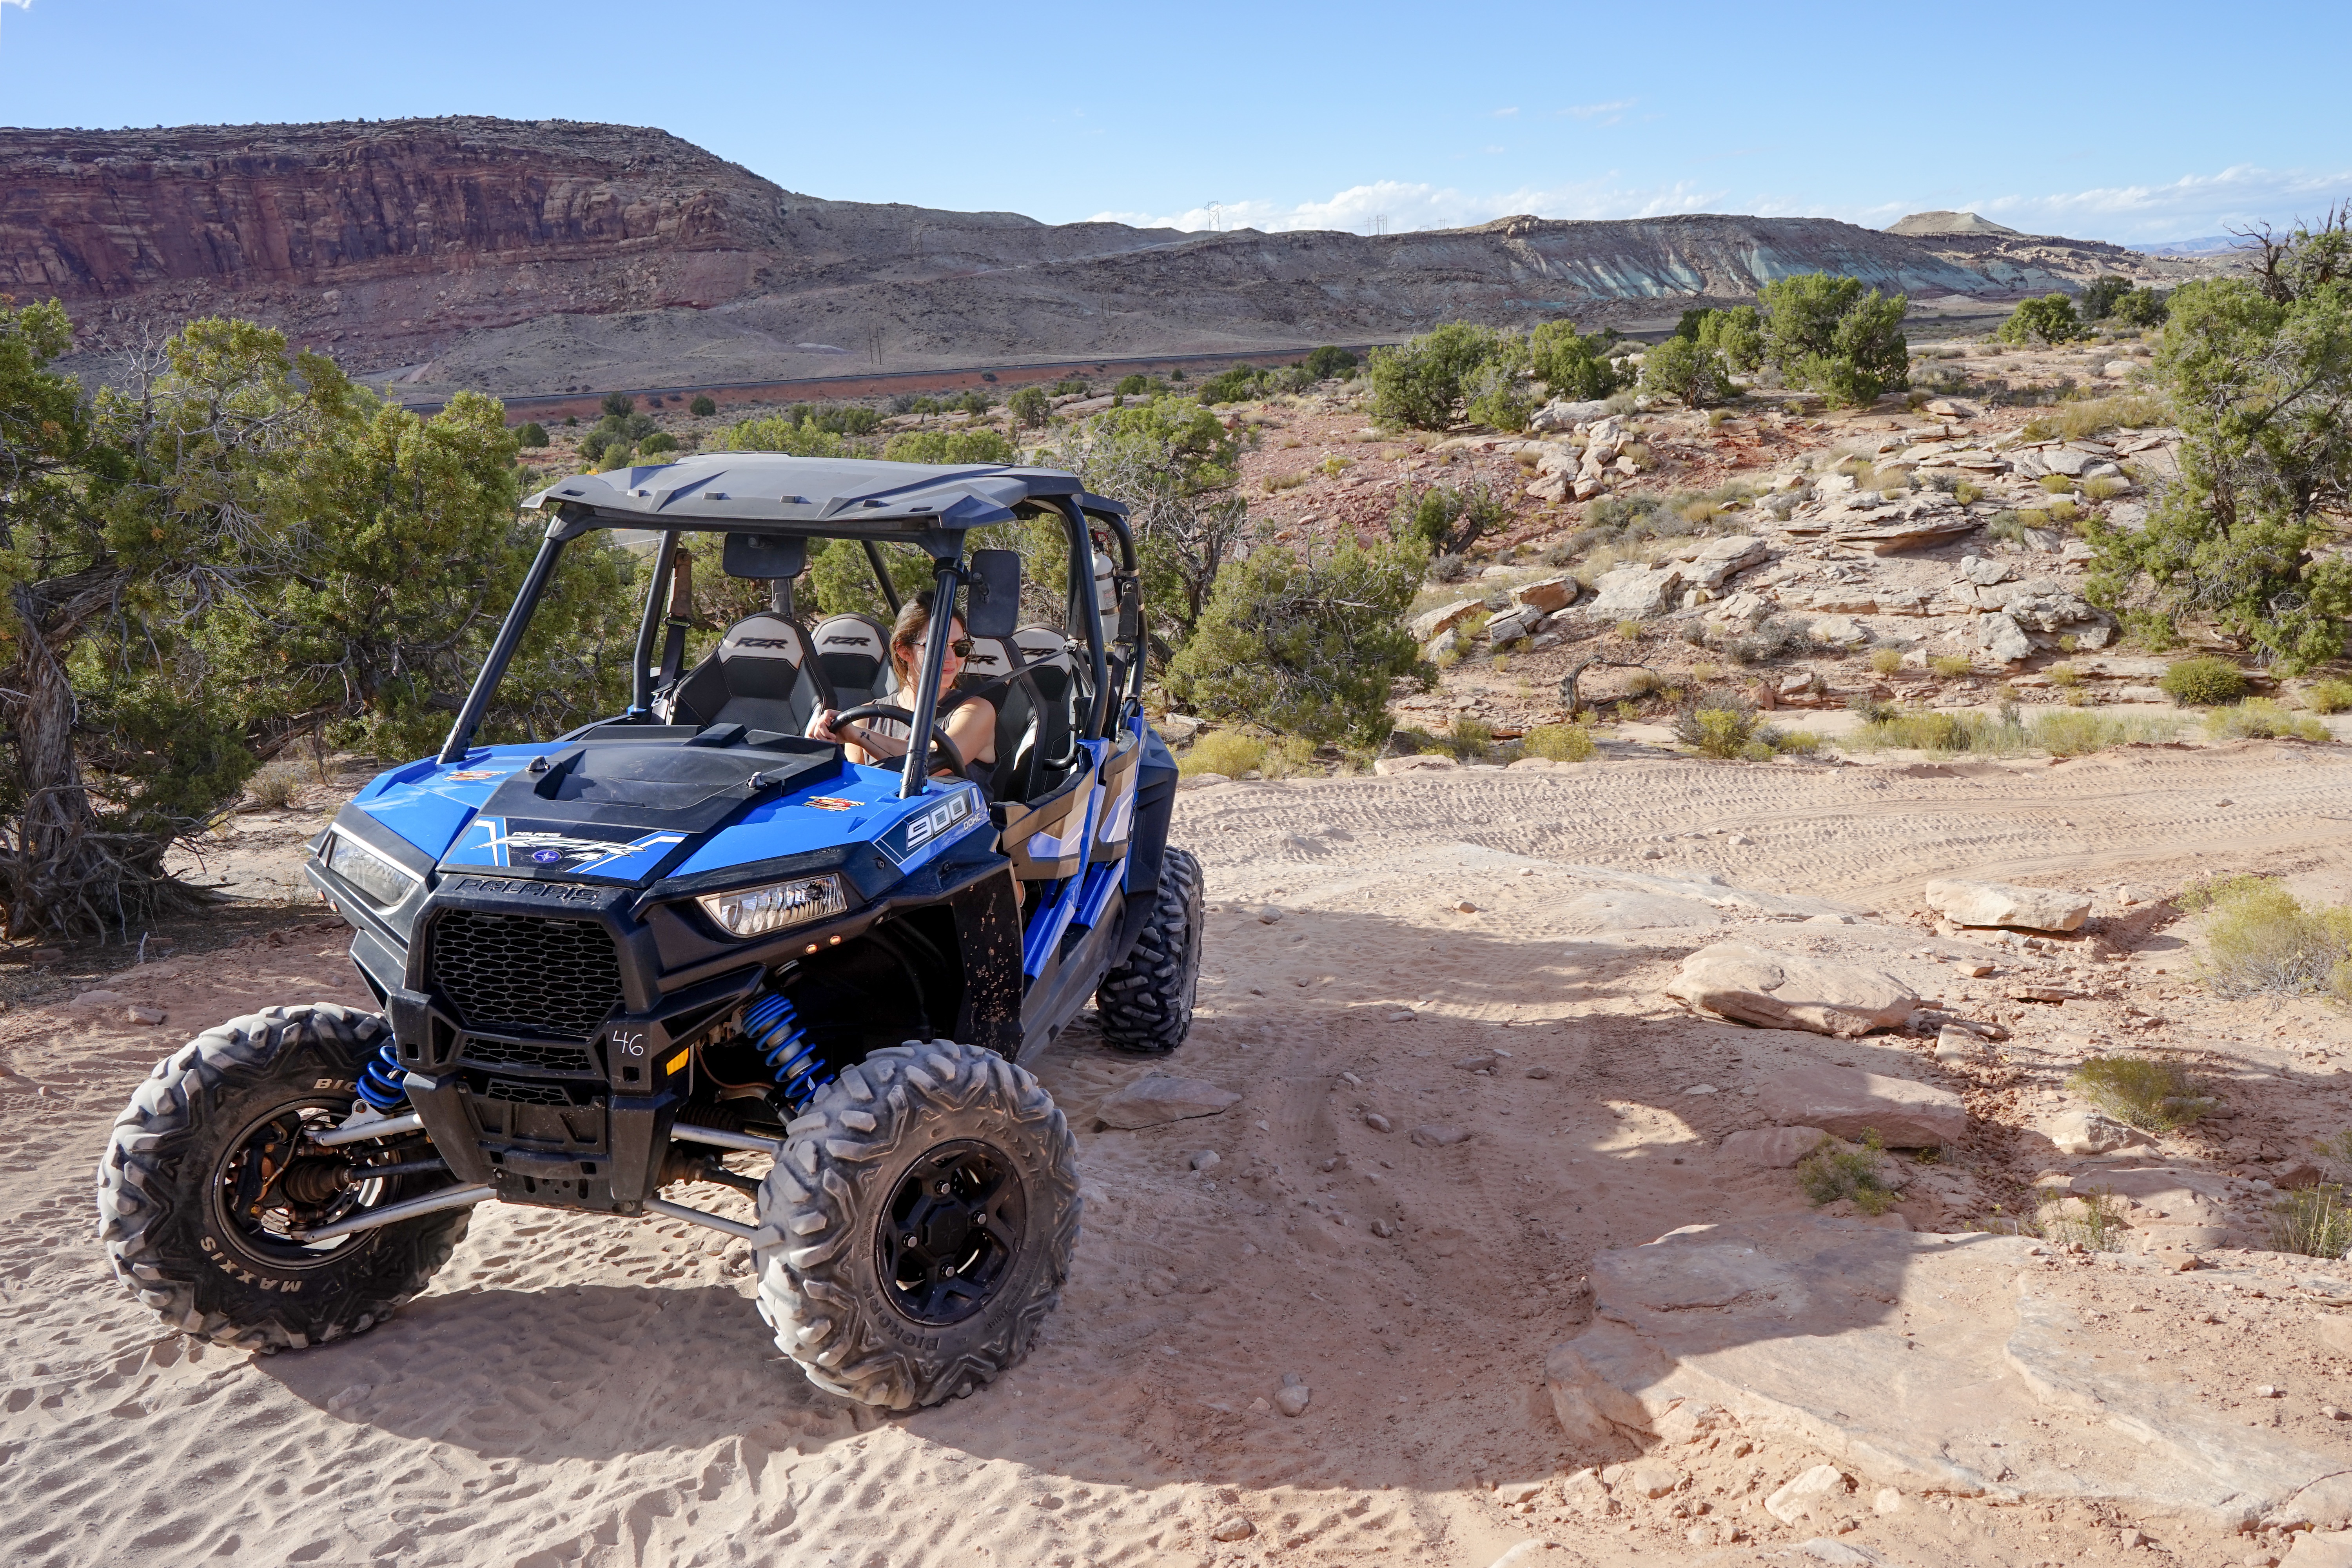
car, jeep, vehicle, soil, motorsport, all terrain vehicle, off road vehicle, automobile make, off roading, off road racing